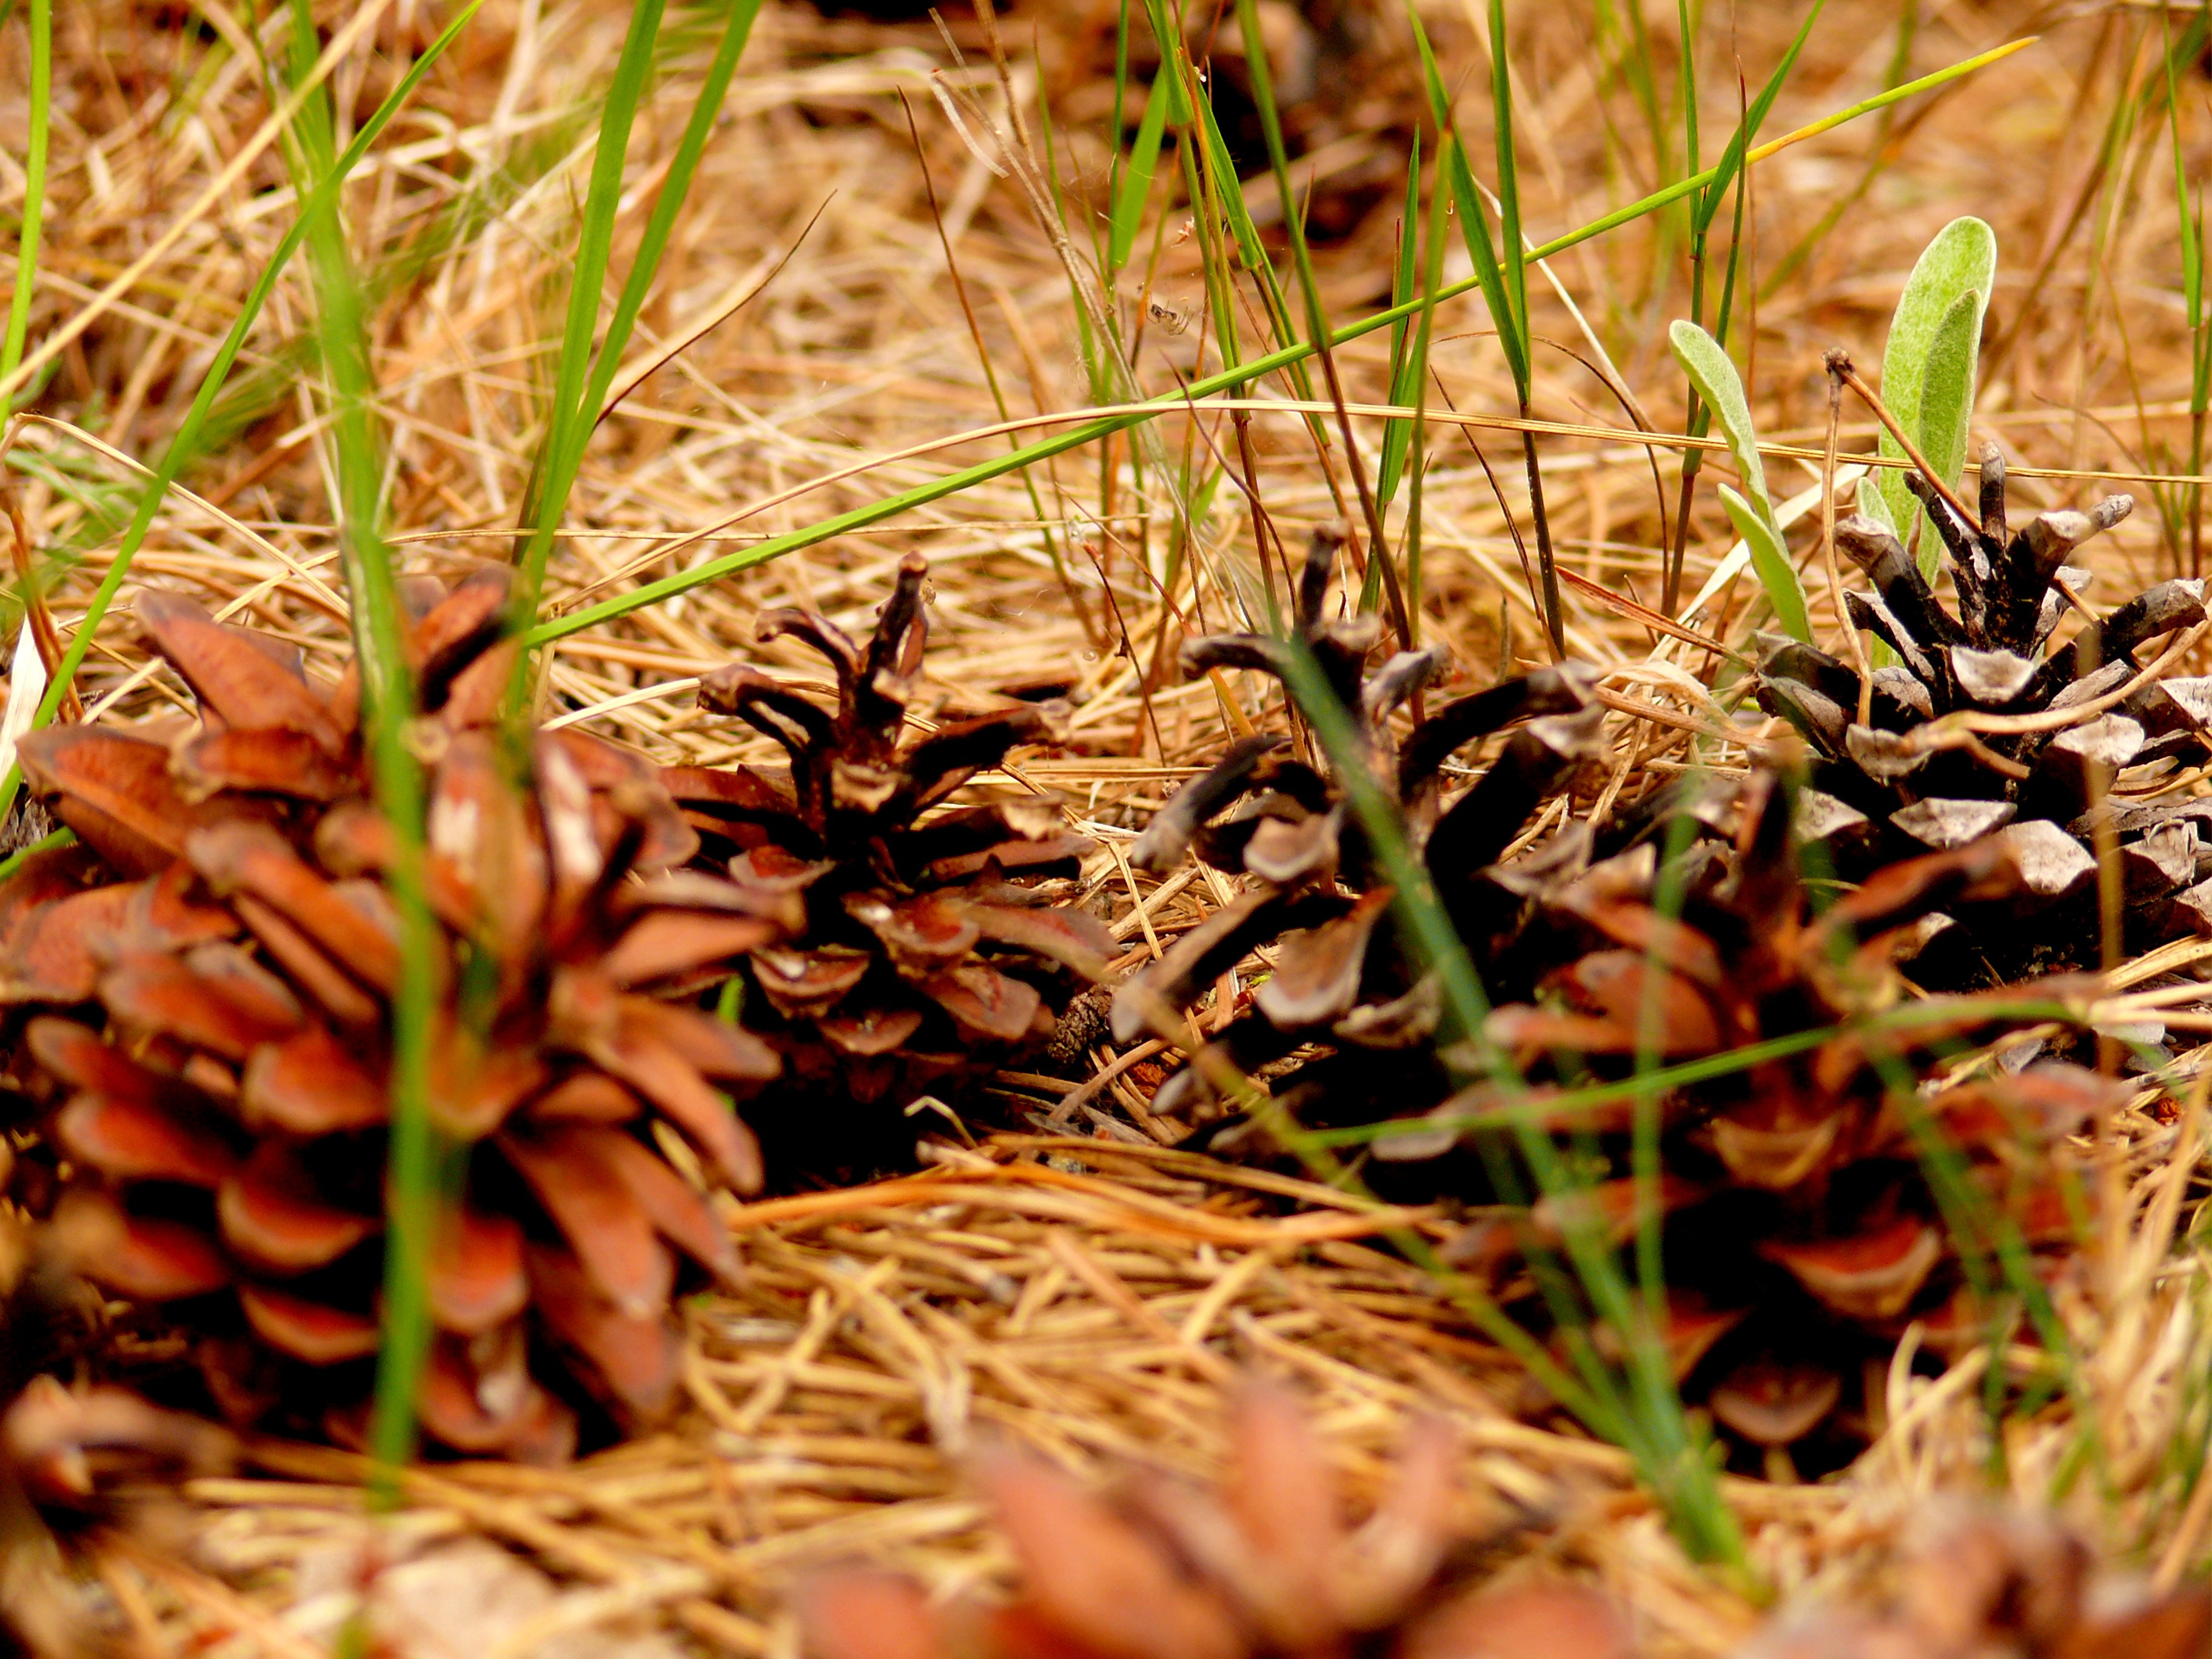
tree, forest, grass, plant, leaf, flower, autumn, soil, botany, close, flora, tap, macro photography, flowering plant, grass family, land plant, tann release